Tommy Adams (basketball)

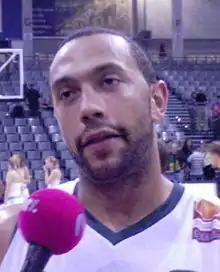
Adams in 2006

Thomas Maurice Adams (born January 15, 1980) is an American professional basketball player who last played for Asseco Prokom Gdynia in Poland.